2023 American League Division Series

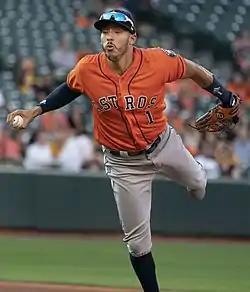
Carlos Correa, pictured with the Houston Astros, drives in three runs, including a two-run single in Game 2.

In the top of the first inning, Carlos Correa doubled, scoring Jorge Polanco to give the Twins the first run of the game. In the top of the second, Kyle Farmer hit a two-run homer off Framber Valdez, extending the lead to 3–0. Correa plated two more runs in the fifth with a single, allowing Michael A. Taylor and Donovan Solano to score, extending the lead to 5–0. In the seventh, Edouard Julien singled to drive in Royce Lewis to give the Twins a 6–0 cushion. In the bottom of the eighth inning, Yordan Alvarez hit his third home run of the series off Brock Stewart to give the Astros their only runs of the game. Jhoan Durán closed out the victory for the Twins for their first victory in an ALDS game since Game 1 of the 2004 American League Division Series. The Astros saw their 12-game home winning streak in the ALDS snapped as this was also their first loss in a Game 2 of the LDS since 2015.